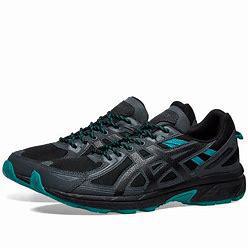
Brand: Asics
Model: Gel Venture 6